Kiss of Life (2007 film)

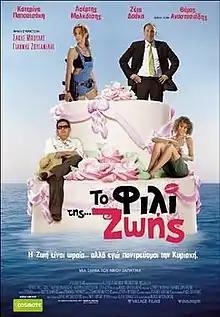

Kiss of Life is a 2007 film directed by Nick Zapatina.This film is known for its soundtrack, written and produced by Nick Zapatina (see "To Fili Tis Zois (soundtrack)").